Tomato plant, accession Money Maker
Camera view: horizontal (90 deg, fisheye); turntable rotation: 120 degrees
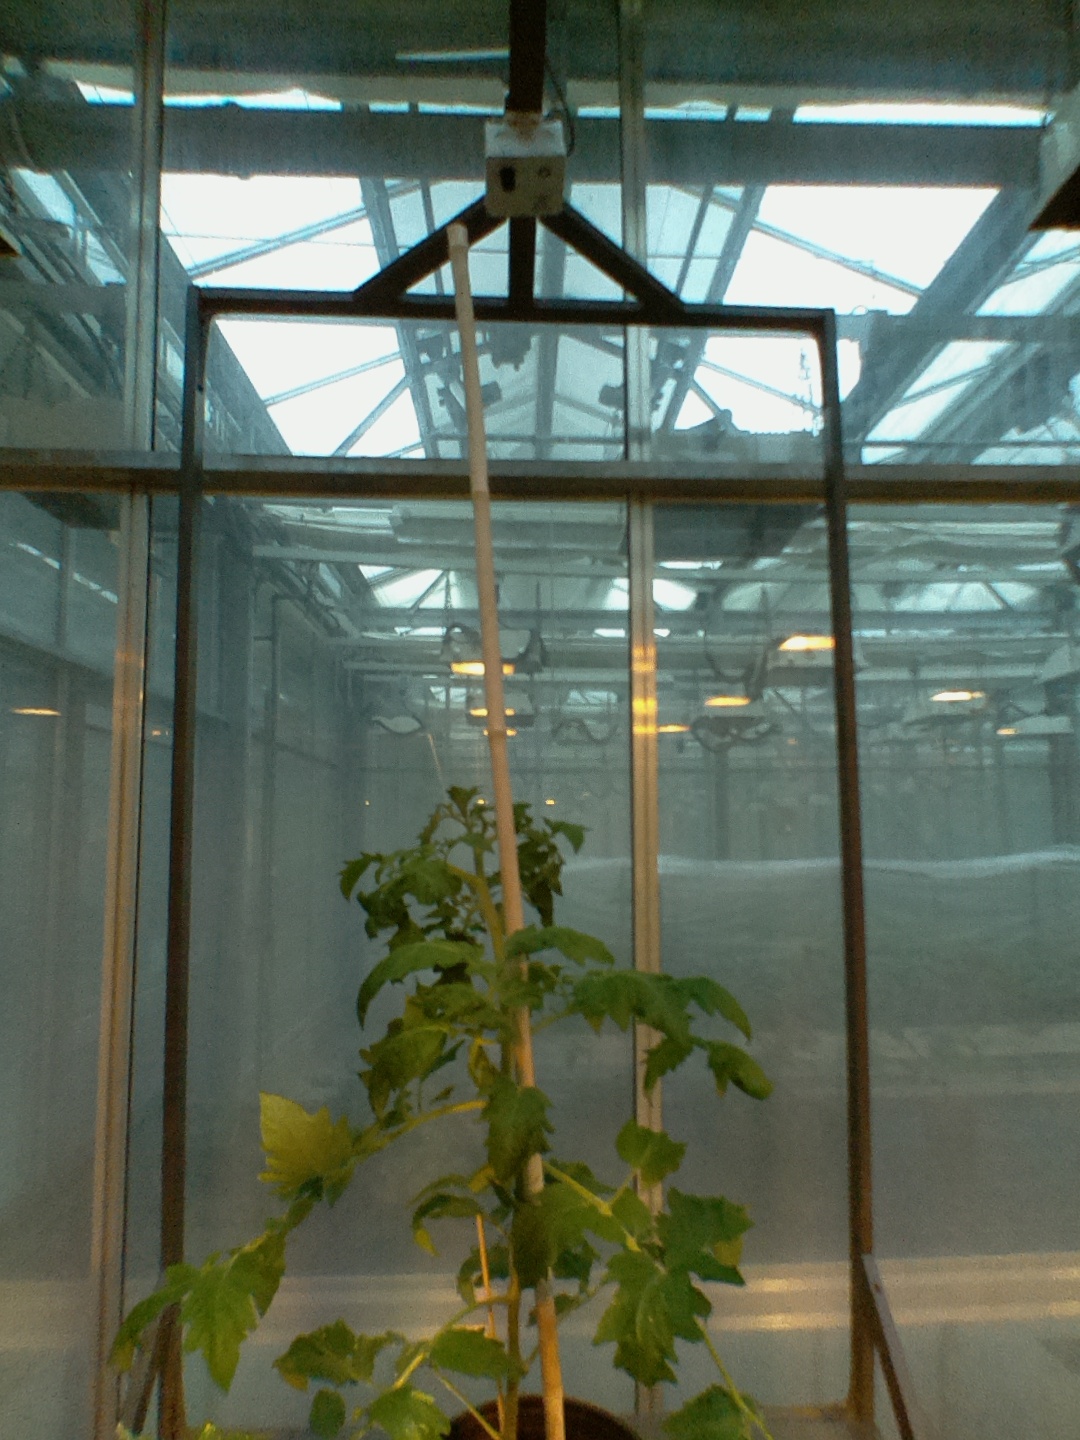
BBCH growth stage 55: 5 inflorescences visible